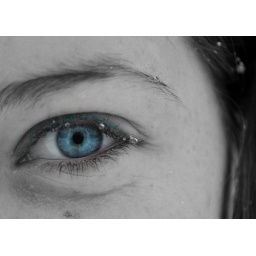
Girls in white dresses with blue satin sashes...